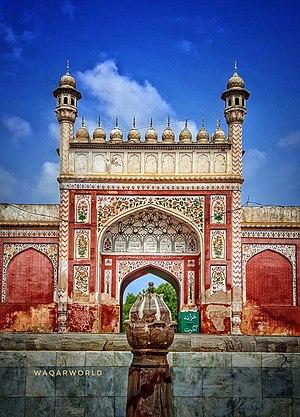
Le district de Chiniot est une subdivision administrative de la province du Pendjab au Pakistan. Elle est constituée autour de sa capitale Chiniot, elle-même située à moins de quarante kilomètres de Faisalabad, troisième plus grande ville du pays.